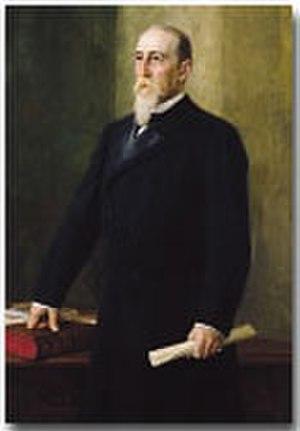
Leopold Henrik Stanislaus Mechelin est un professeur, un homme d'État, un sénateur et un réformateur finlandais.